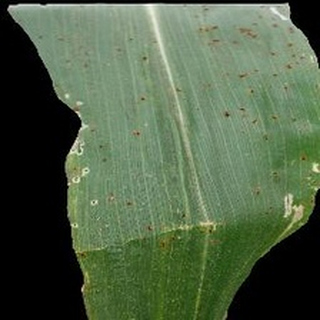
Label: corn_common_rust